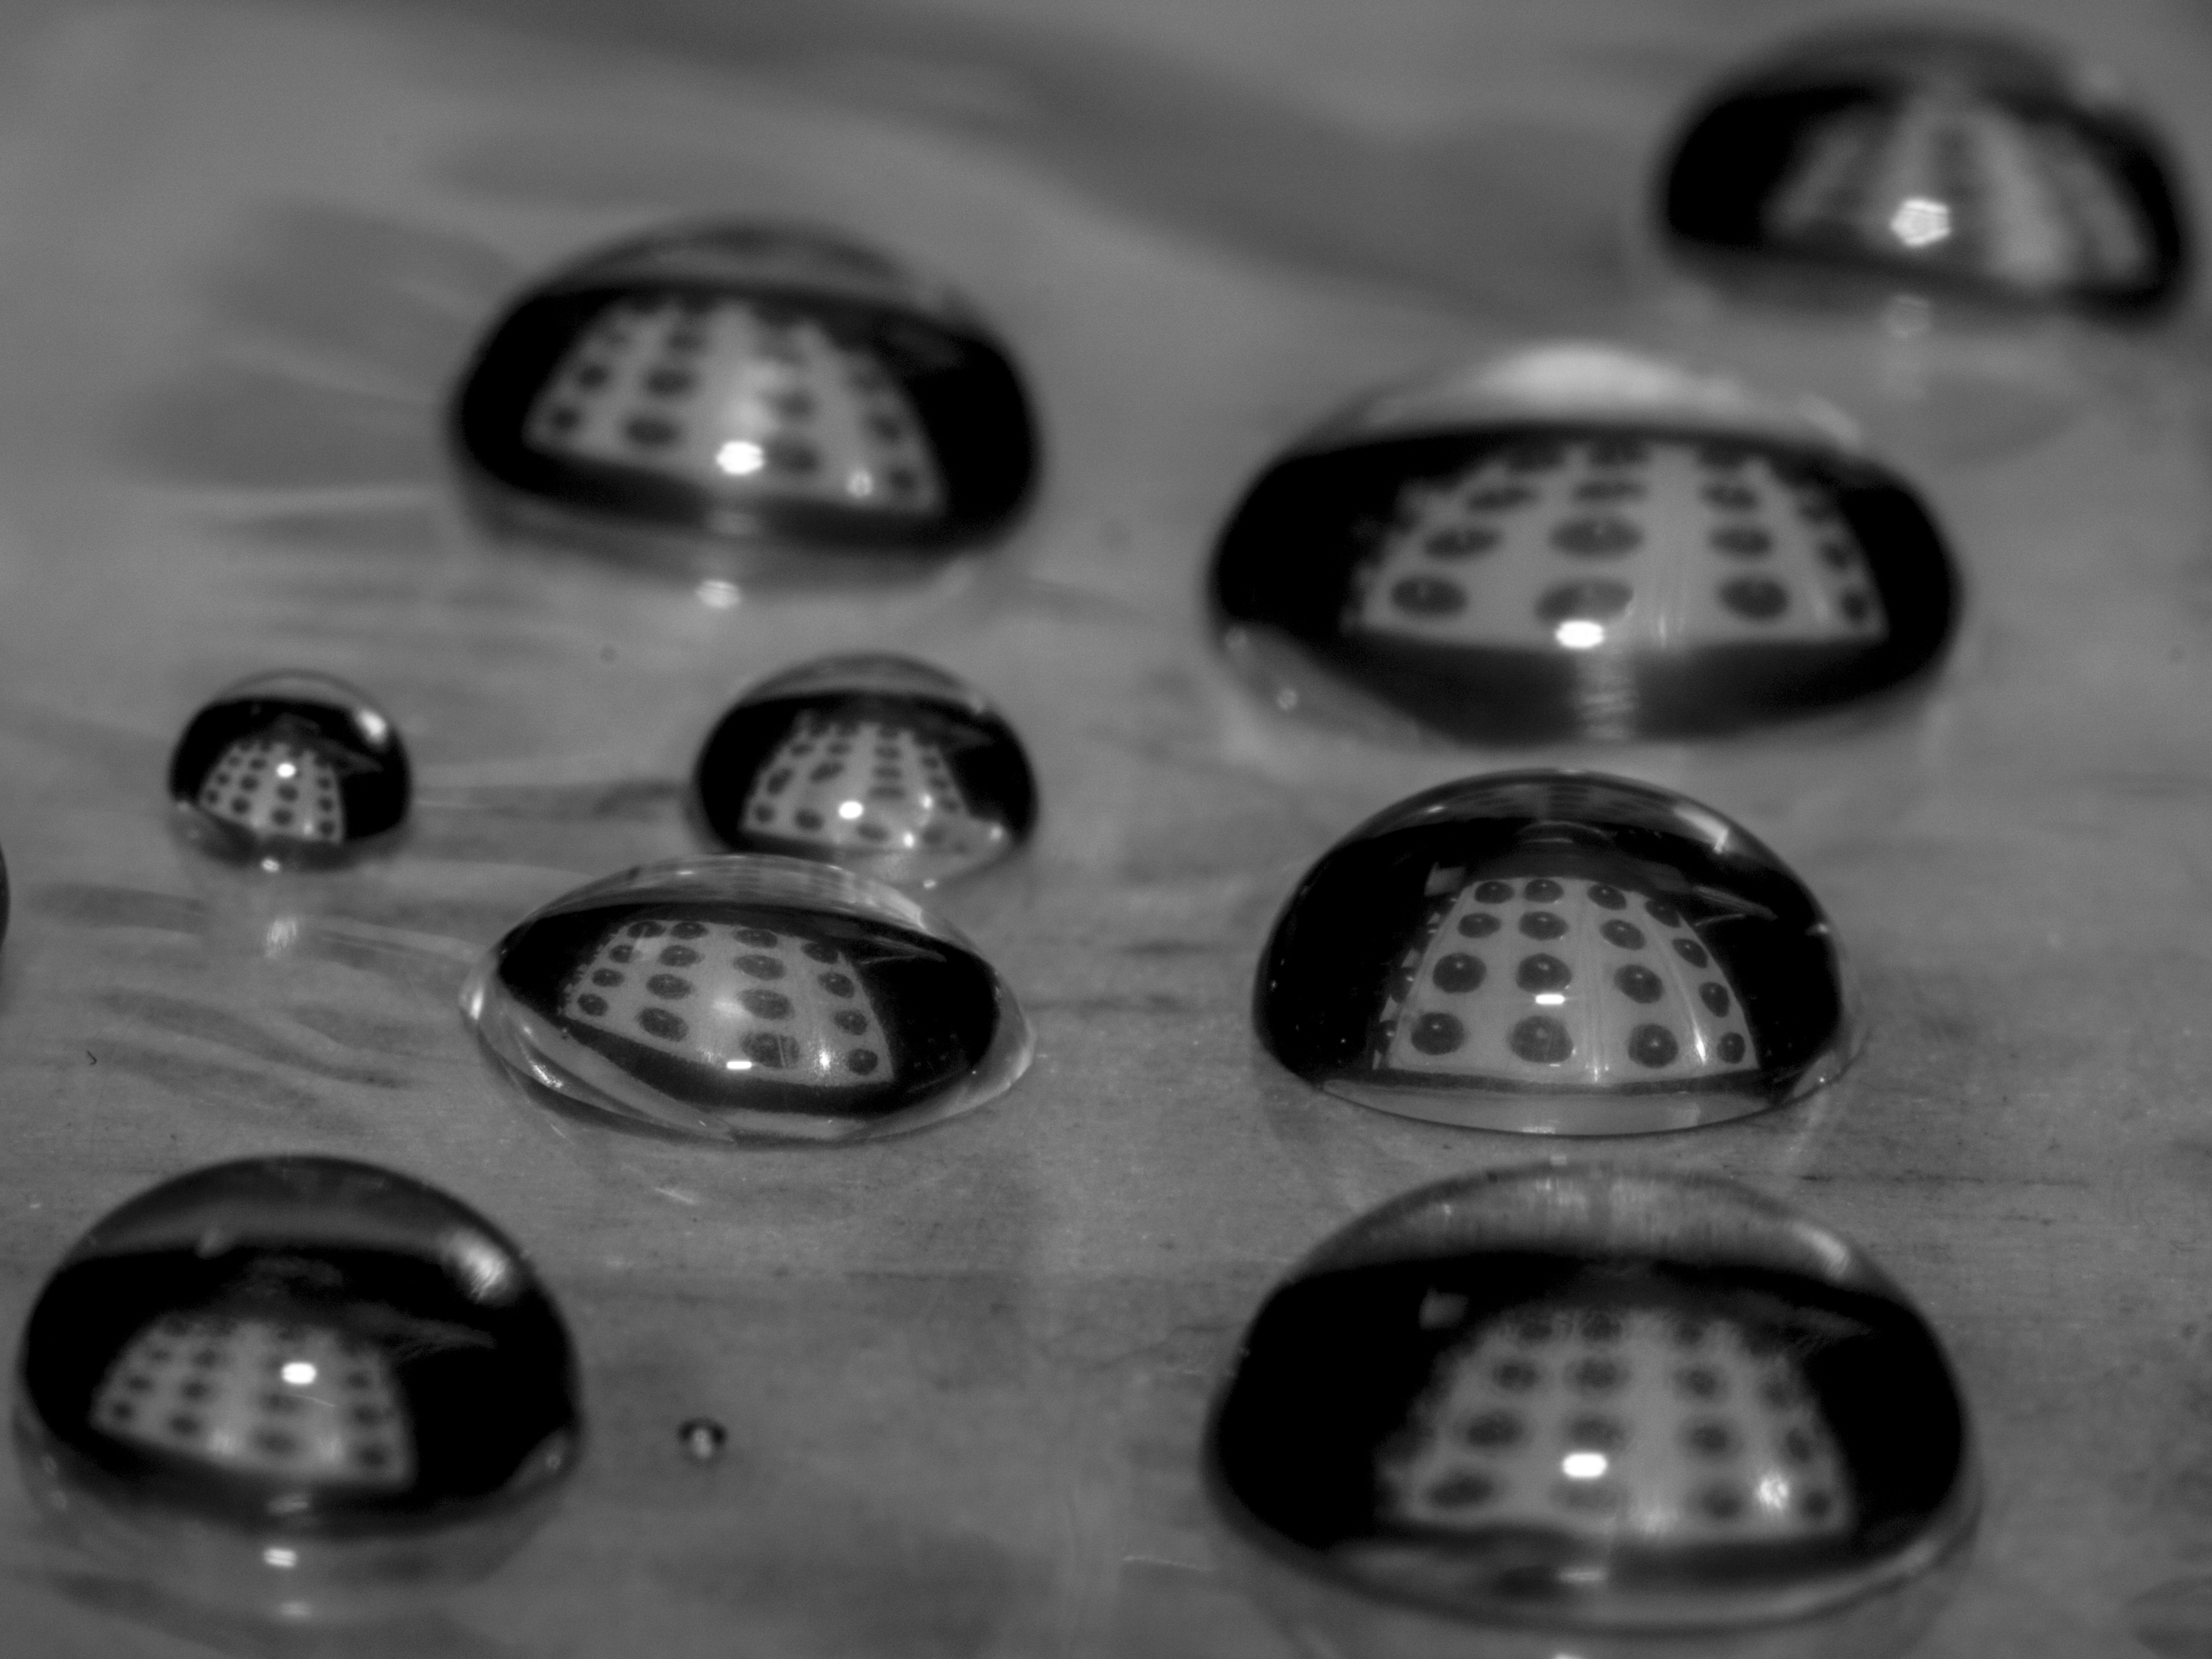
black and white, wheel, monochrome, uk, peterborough